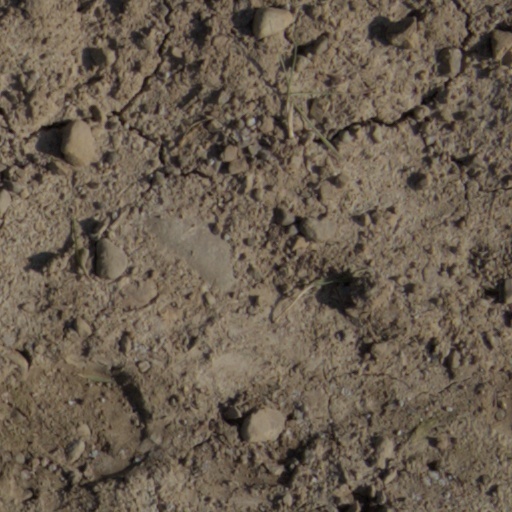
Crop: wheat